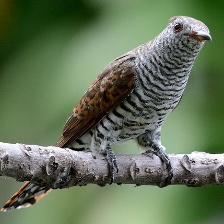
Species: VIOLET CUCKOO
Scientific name:  CHRYSOCOCCYX XANTHORHYNCHUS